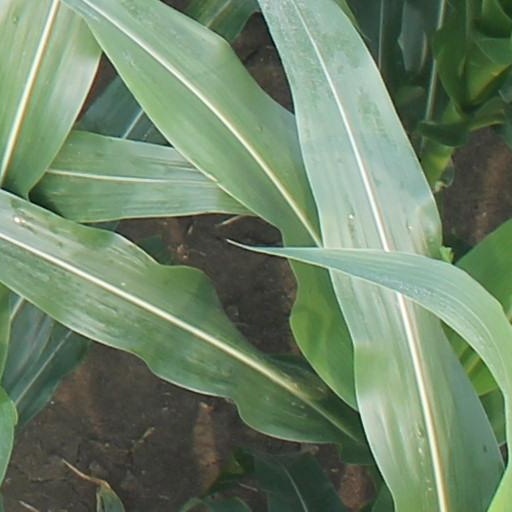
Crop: maize; corn